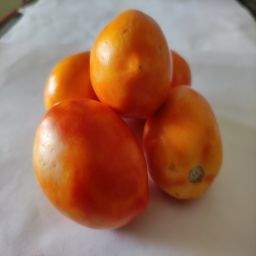
Crop: Tomato
Quality: Ripe